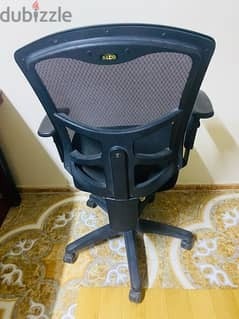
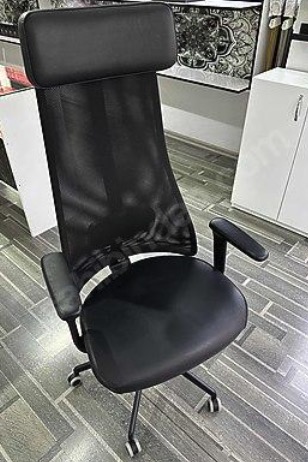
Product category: items_chair
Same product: no